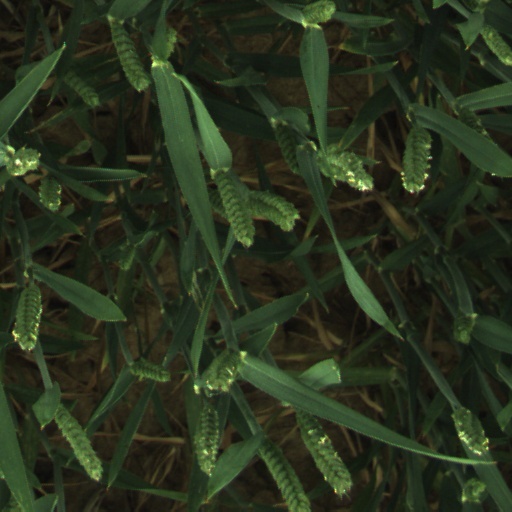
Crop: wheat